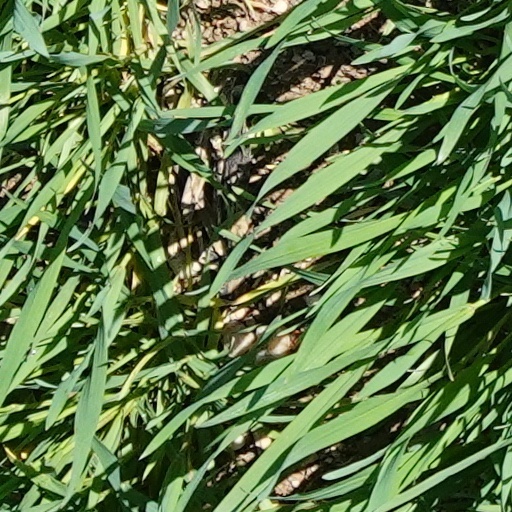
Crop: wheat